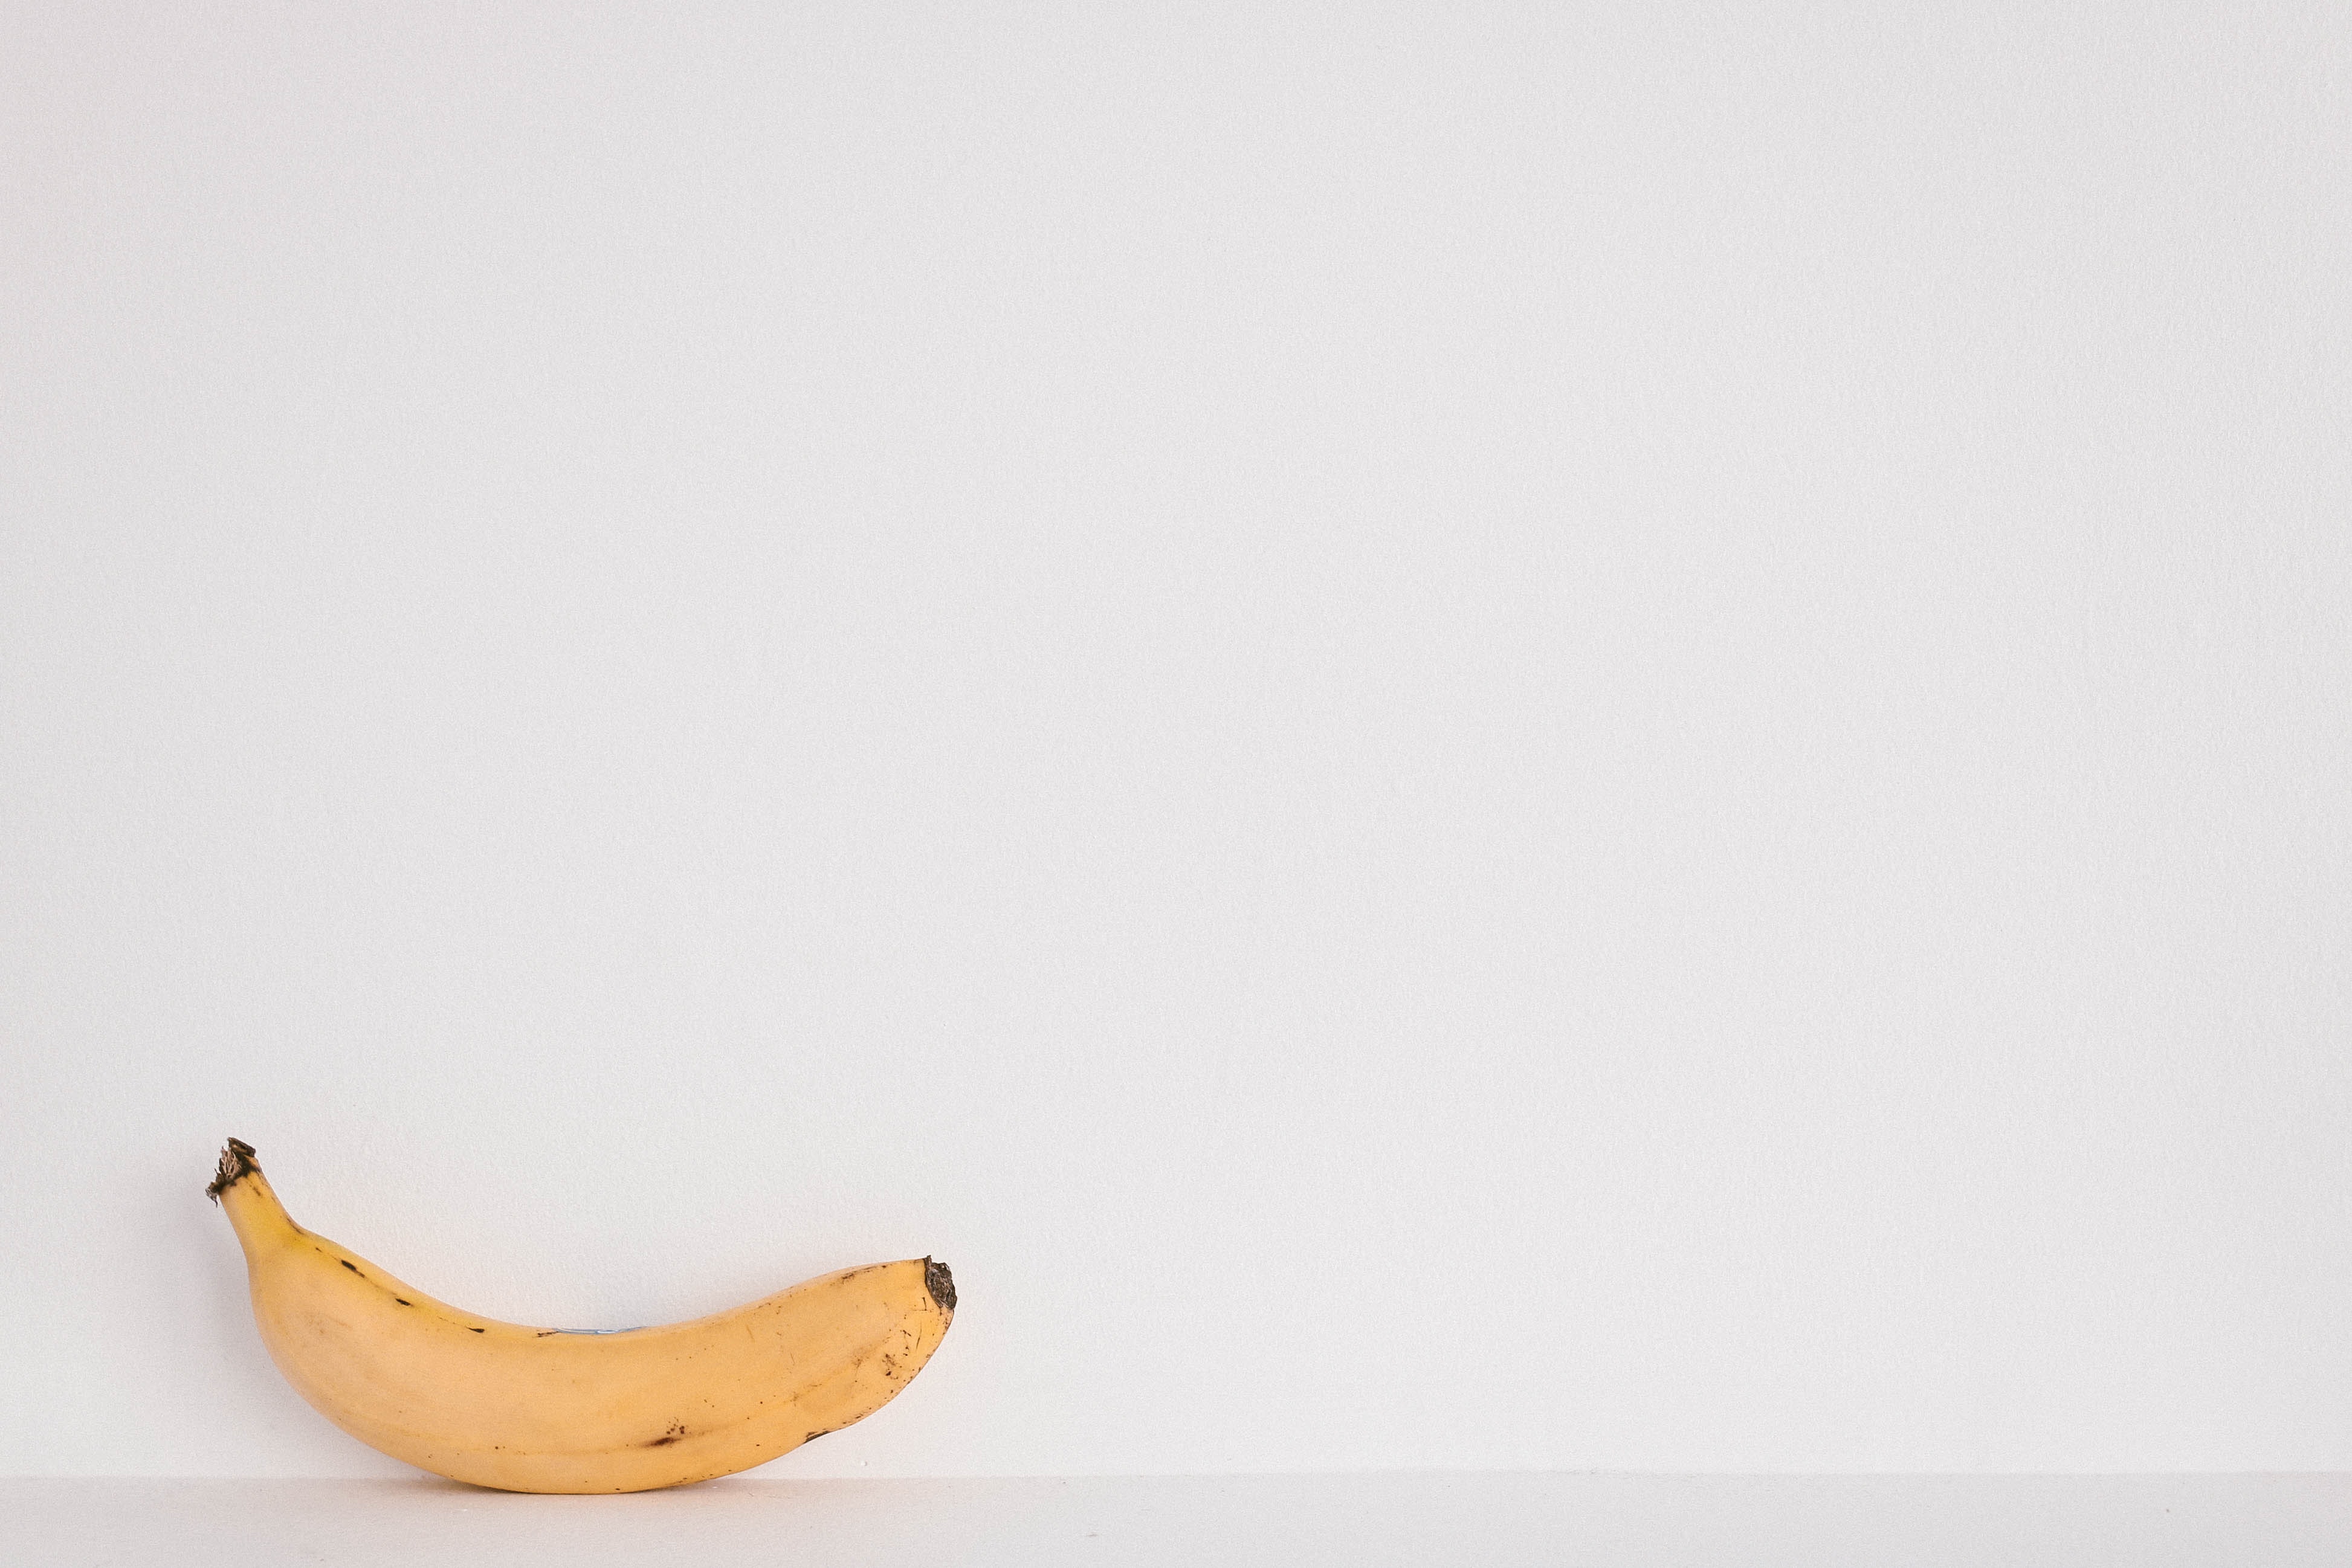
banana family, banana, yellow, footwear, beige, plant, fruit, shoe